4th Cavalry Regiment (United States)

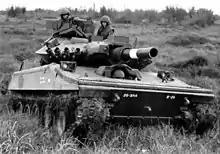
M551 Sheridan and crew members of the 3rd Squadron, 4th Cavalry, 1969

The 3rd Squadron, 4th Cavalry (3-4 Cavalry, or popularly known as "Three-Quarter Horse" or "Mackenzie's Riders" after Ranald S. Mackenzie) acted as the reconnaissance squadron for the 25th Infantry Division. Deploying to Vietnam on 24 March 1966, the men were based at Cu Chi Base Camp northwest of Saigon, while Troop C served with the division's 3rd Brigade in the Central Highlands. Here, Troop C pioneered the use of armored vehicles in dense jungle terrain and fought fiercely against PAVN and VC units. The Troop received a Valorous Unit Award for engaging VC forces in Quảng Trị Province and later joined the rest of 3-4 Cavalry on 1 August 1967. The 3rd Squadron participated in 12 campaigns from 24 March 1966 to 8 December 1970. The squadron's primary mission was to conduct route and convoy security along South Vietnam's Route 1 ensuring that the main supply and communications route from Saigon to Tay Ninh remained secure. By 1967, Mackenzie's Riders was escorting some 8,000 vehicles each month in both day and night escorts. It also participated in large scale combined arms operations such as Cedar Falls, Junction City and the invasion of Cambodia. During the Tet Offensive during the Vietnamese New Year in January 1968, 3-4 Cavalry was rushed to Tan Son Nhut Air Base near Saigon where it successfully repelled a massive VC attempt to seize the air base. For its gallantry at Tan Son Nhut, the 3rd Squadron was awarded a Presidential Unit Citation. In addition, the squadron received two Valorous Unit Awards for battles along the Cambodian border and in Bình Dương Province. Also, Troop D (Air), 3rd Squadron received a Presidential Unit Citation for gallantry in Tay Ninh Province. Troop A, 3rd Squadron received a Valorous Unit Award for contributing to the defeat of VC forces in the Cu Chi District. The 1st Platoon, Troop A, 3rd Squadron also received a Presidential Unit Citation while attached to 1-5 Infantry during the Battle of Bến Củi.